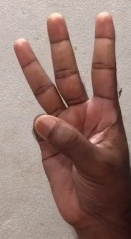
ASL sign: 6